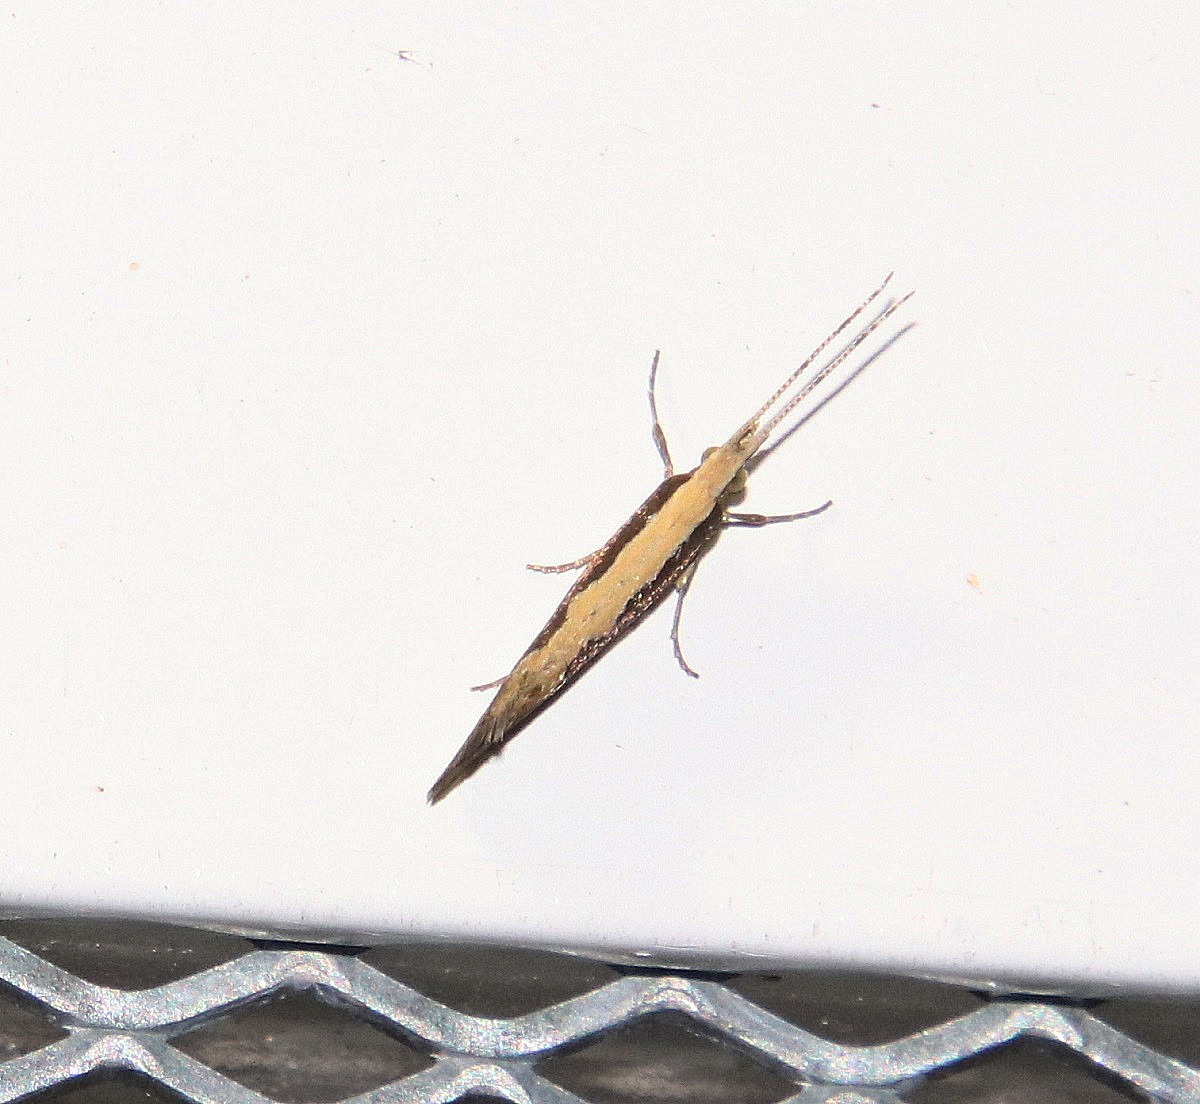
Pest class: diamondback_moth